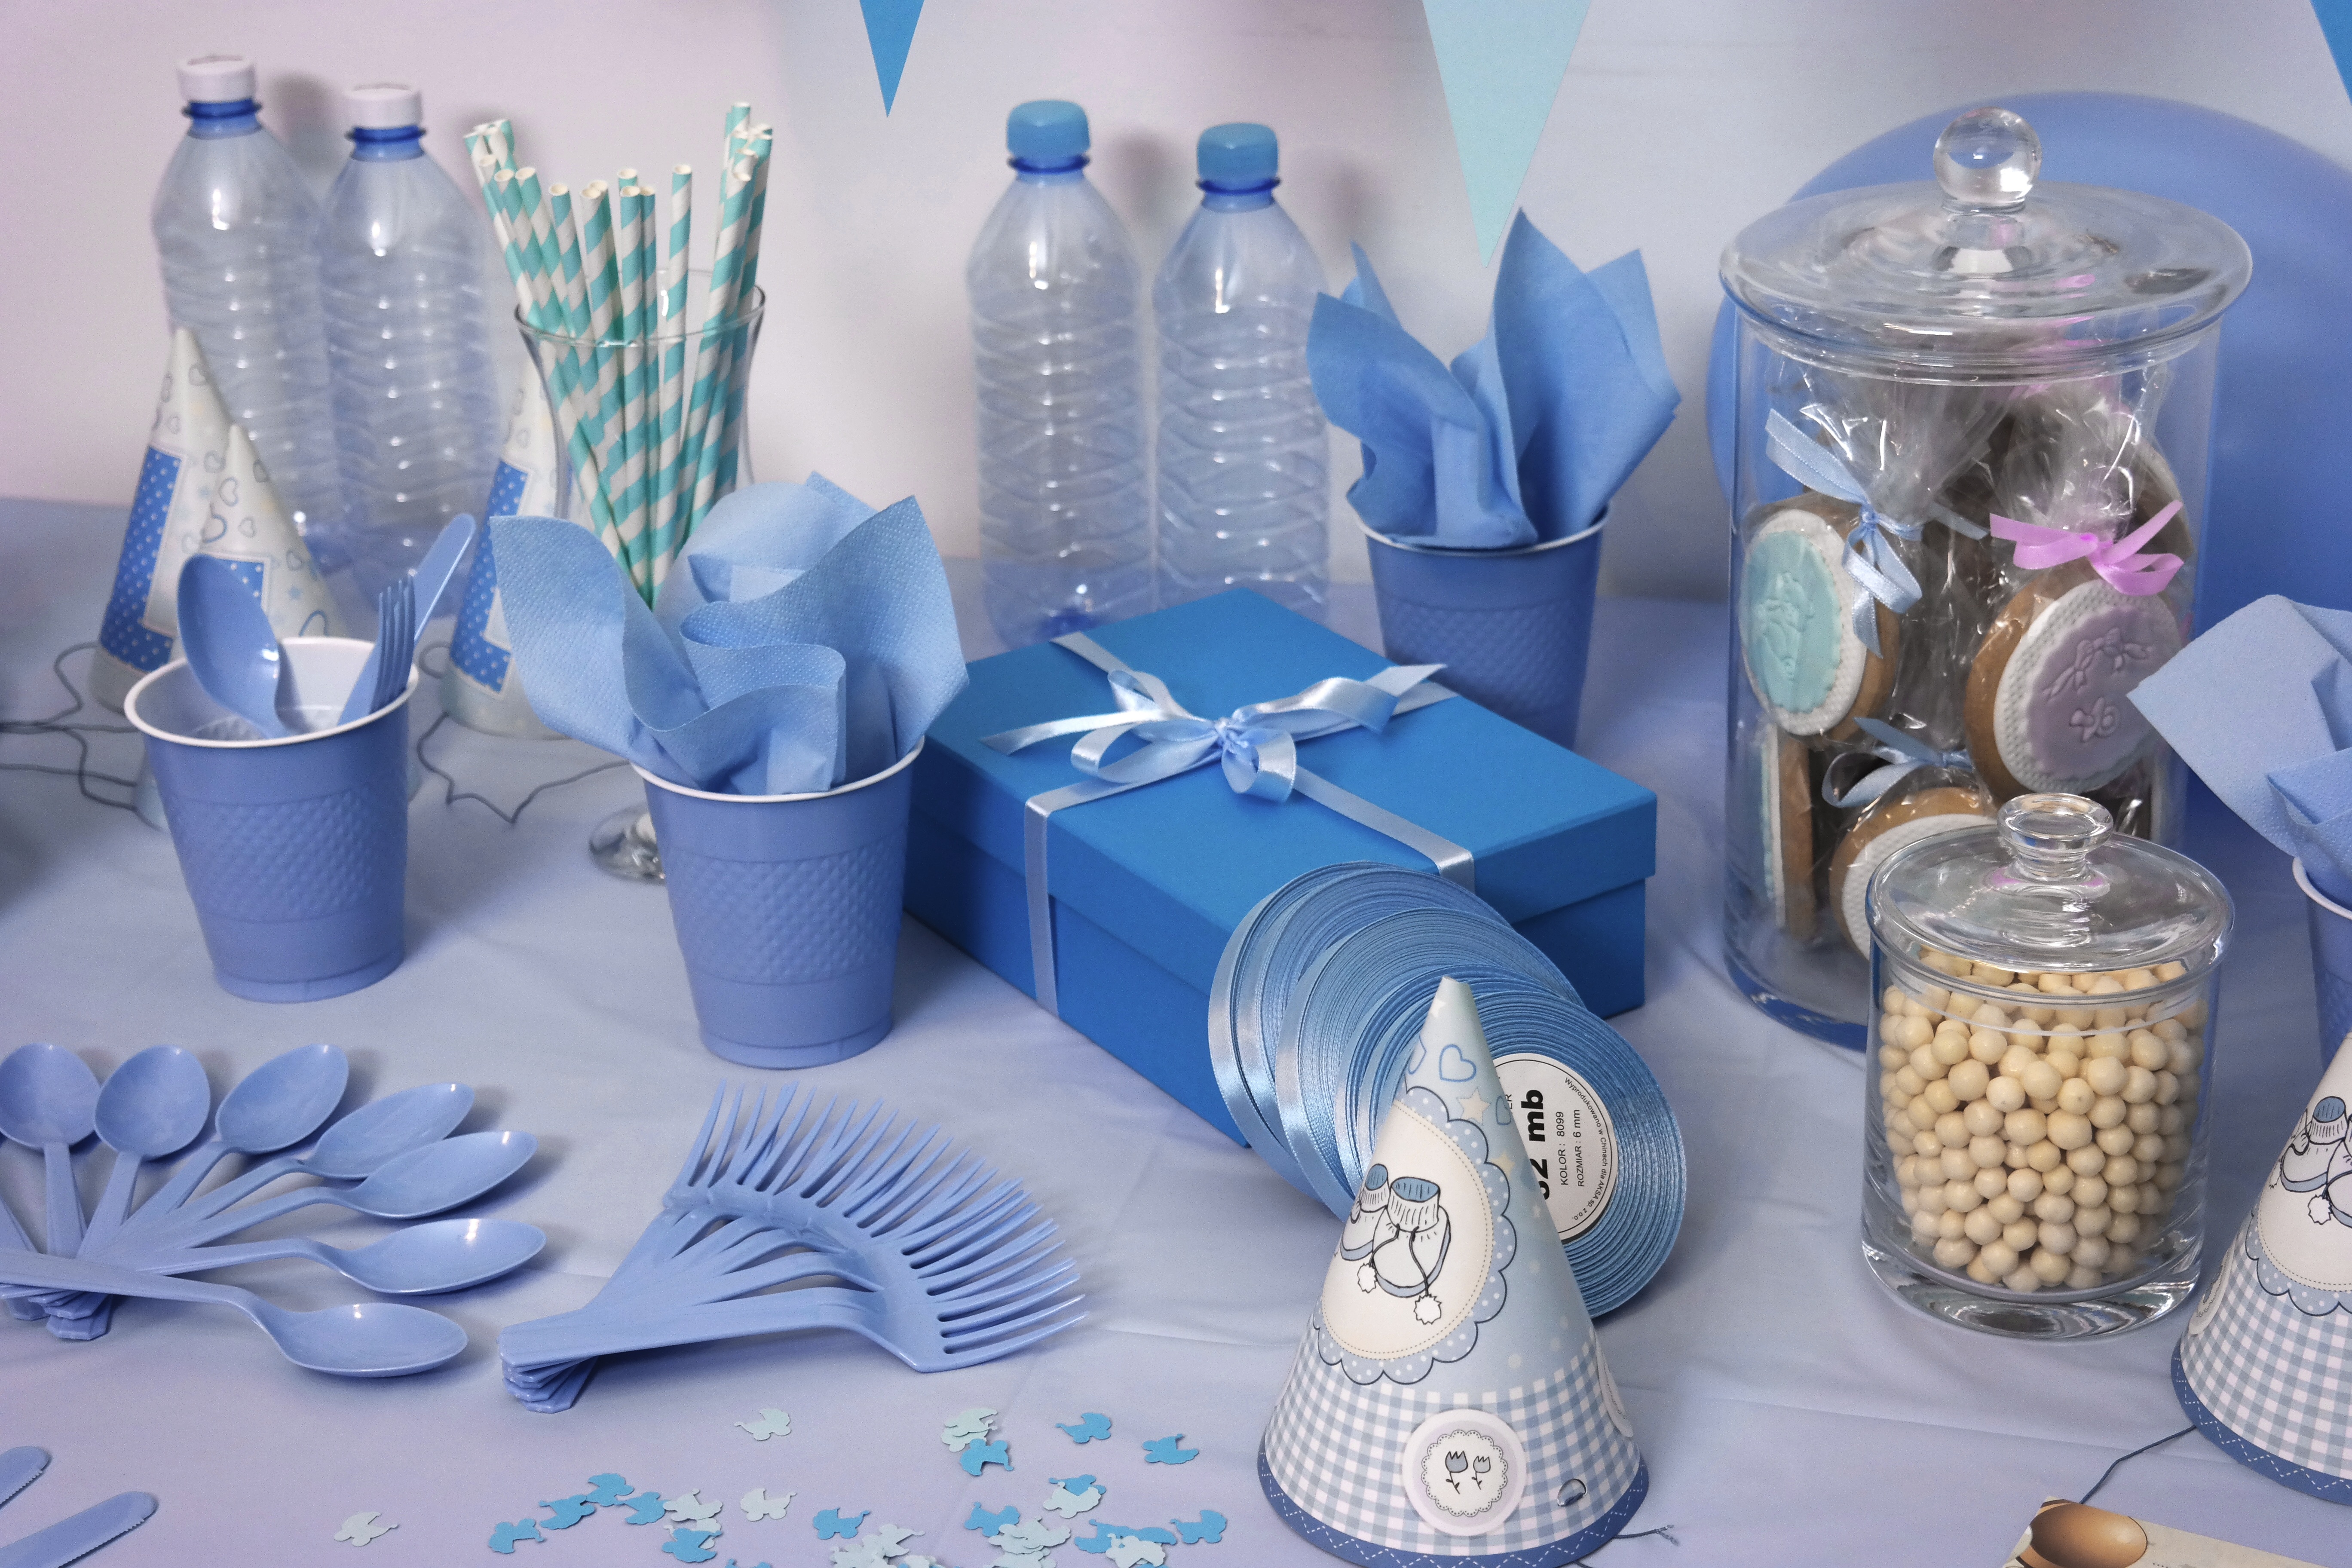
meal, child, blue, lighting, product, party, event, dining table, the adoption of, preparation of the, centrepiece, baby shower